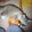
Label: raccoon